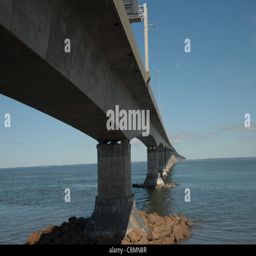
a view greets visitors as they travel